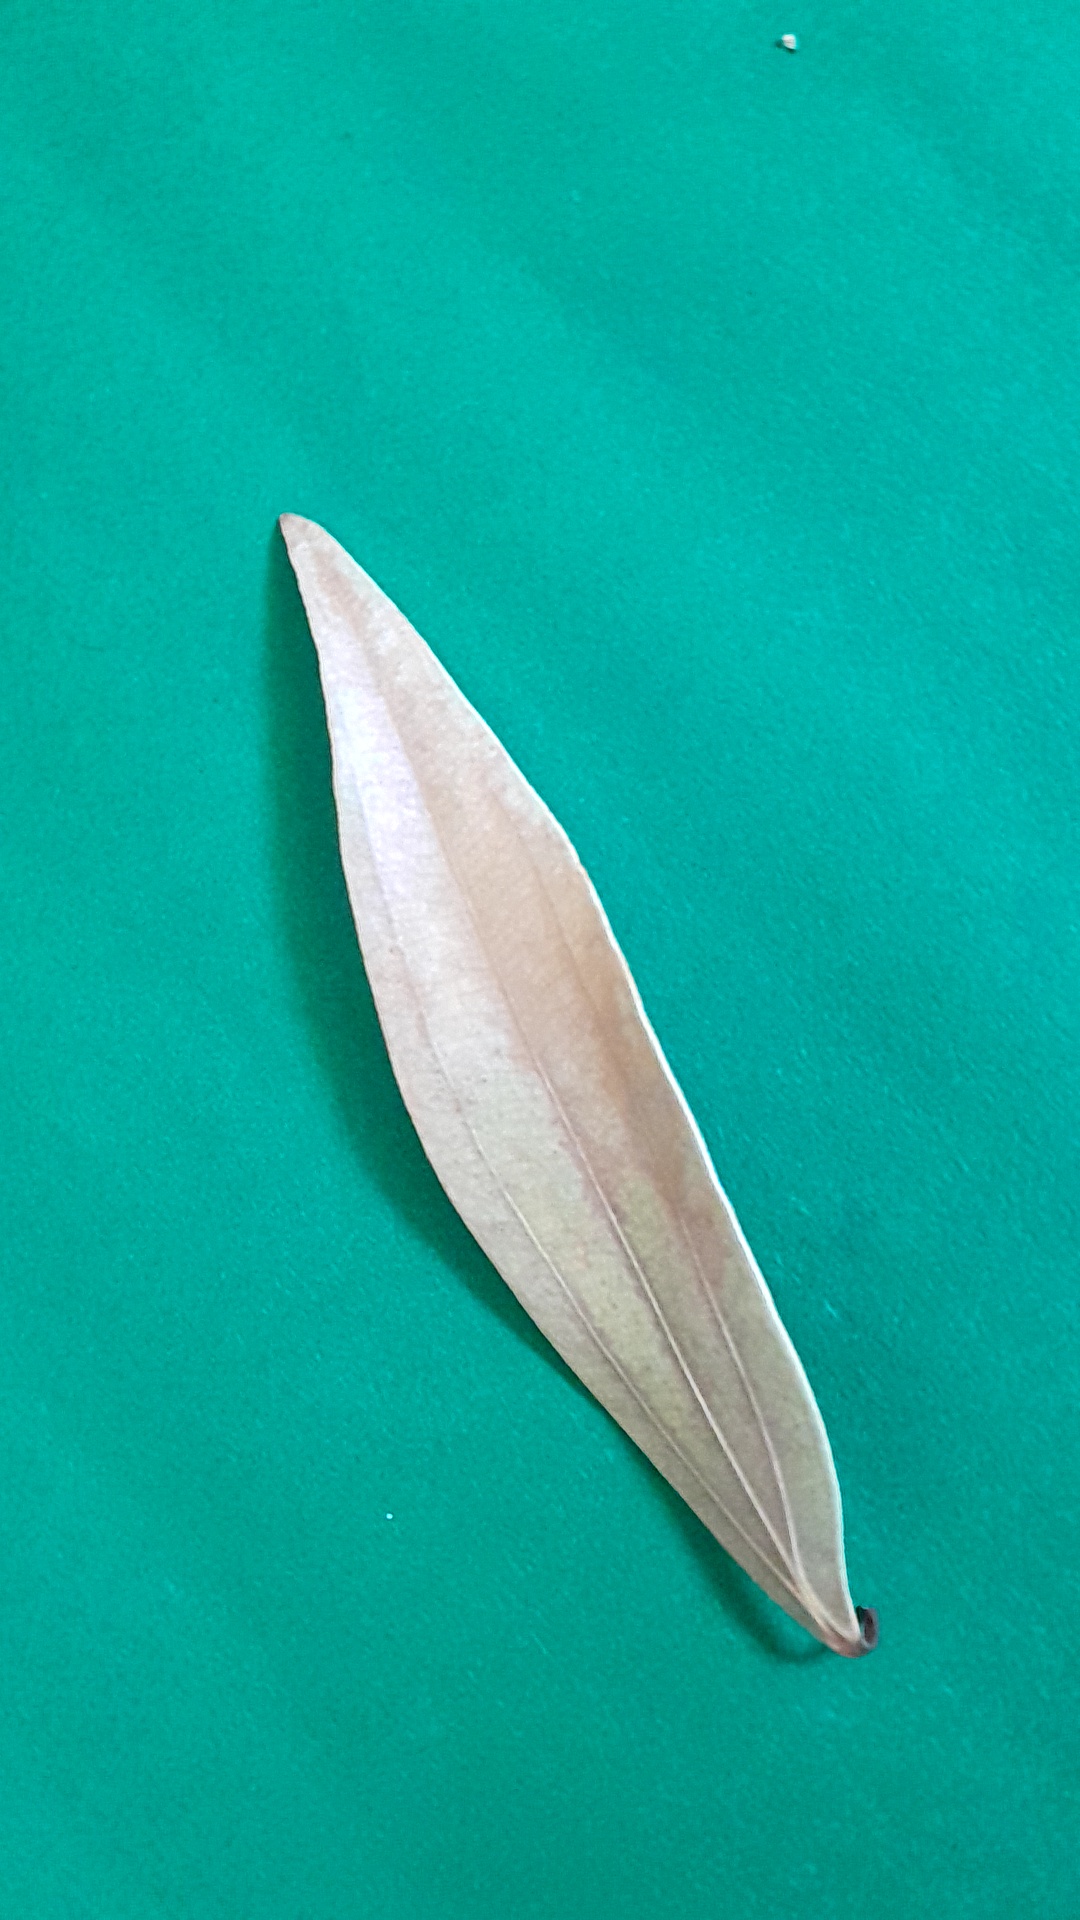
Label: Dry Leaf